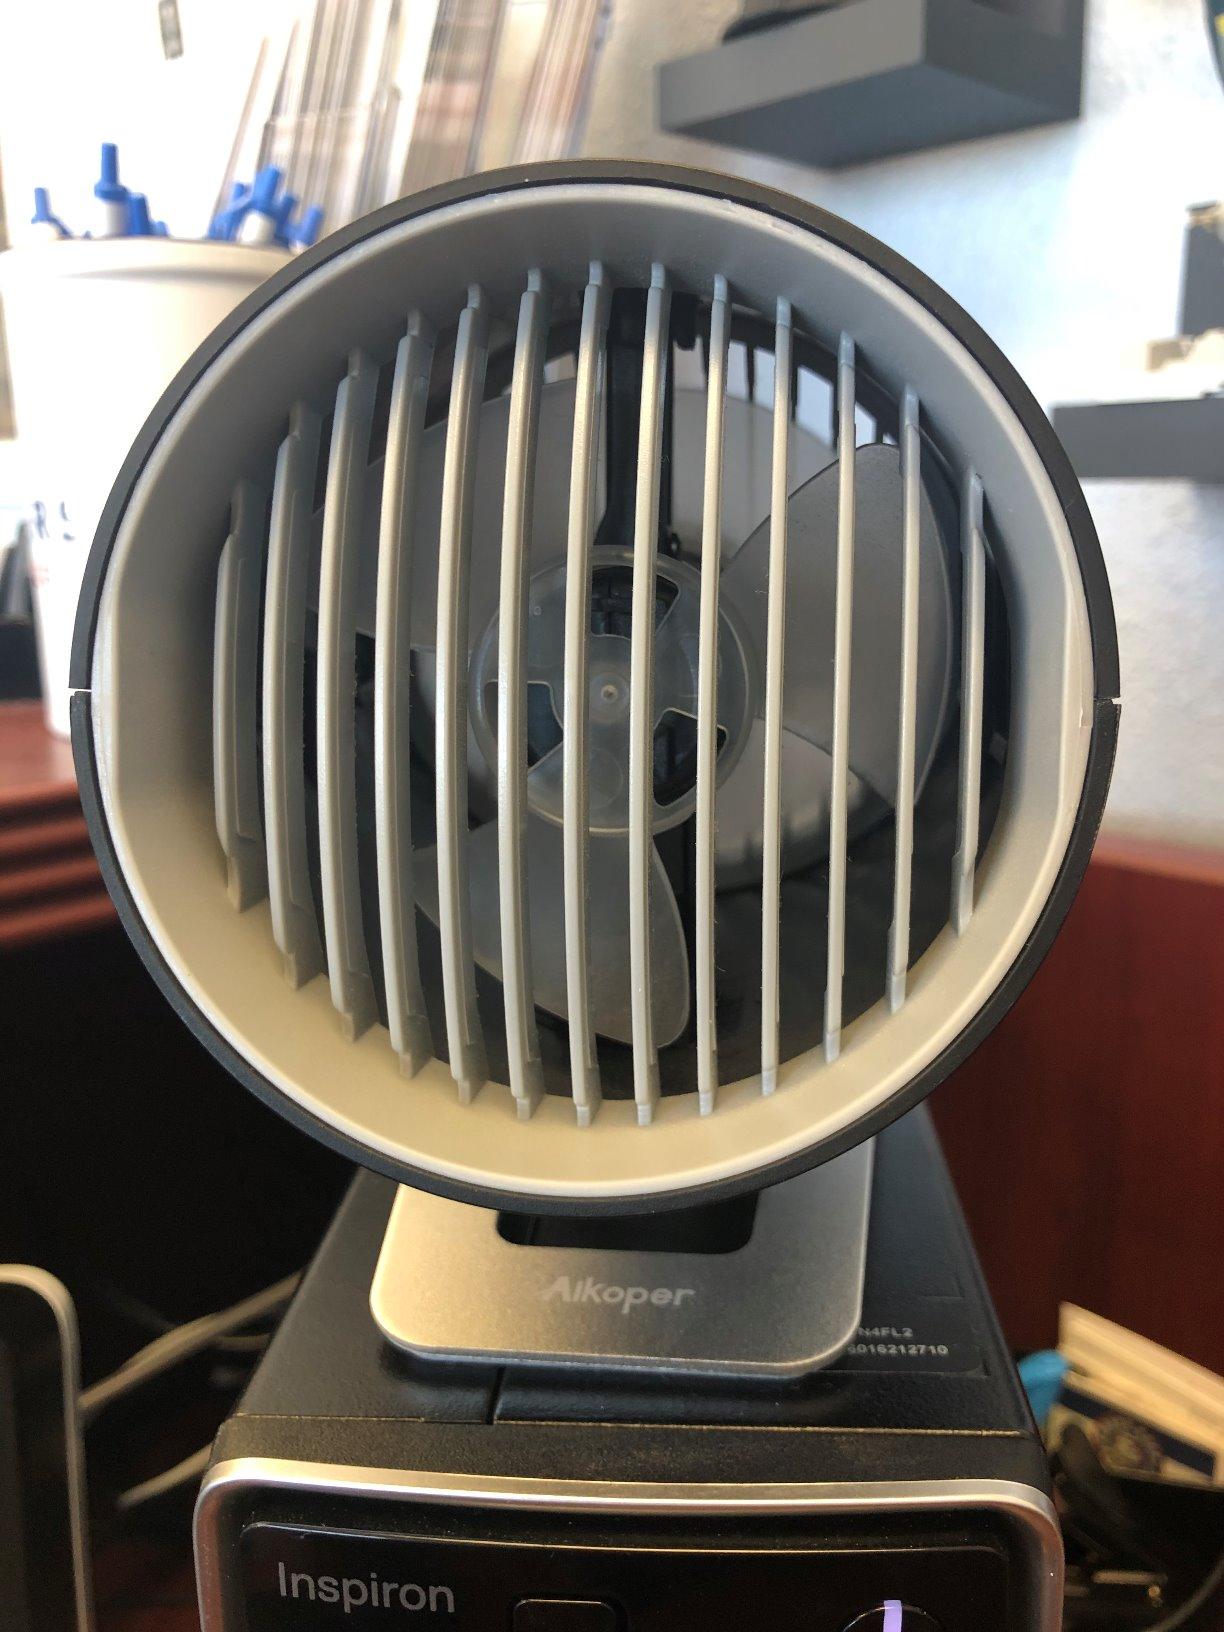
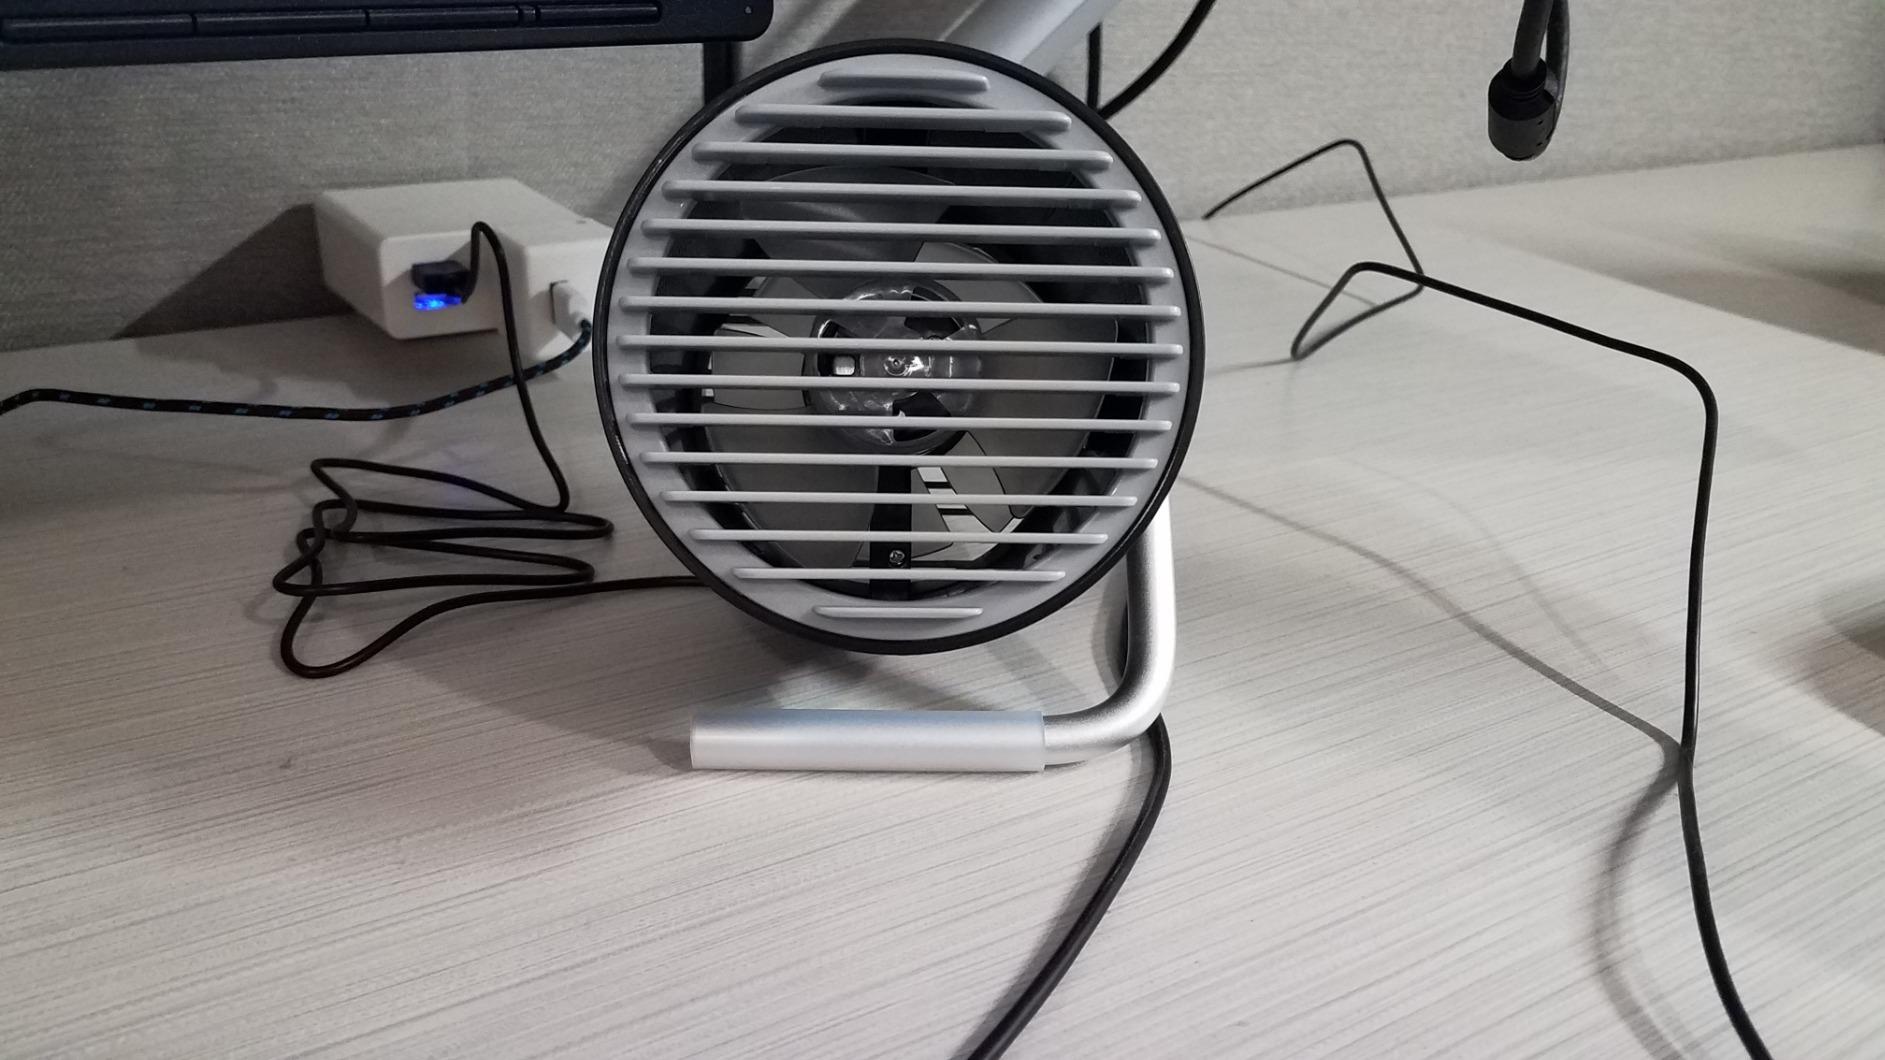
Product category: fan
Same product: no